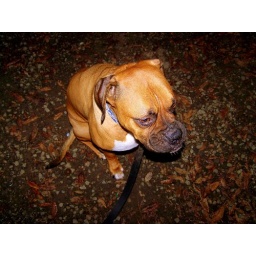
Under a big old sky | Out in a field of green